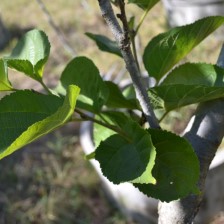
Variety: TaiwanStraberry